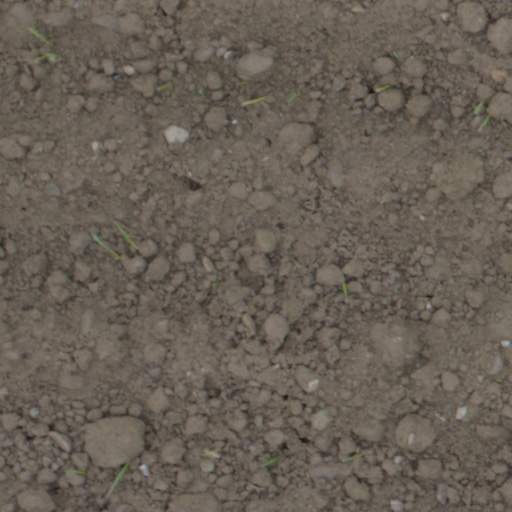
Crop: wheat